Recoleta, Buenos Aires

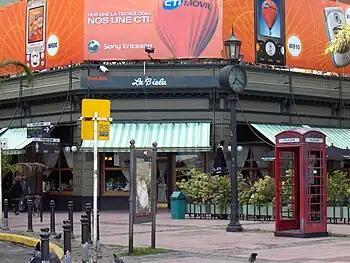
"La Biela" Café-Bar on the corner of Quintana and Ortiz, is a place that represents the area well.

Facing the cemetery and the cultural center, is the Plaza Intendente Alvear, mistakenly, but commonly known as Plaza Francia. The plaza became famous in the 1960s for its street fair, popularly called the “feria hippie.” Over time, in addition to genuine artisans and craftspeople, the fair has attracted street vendors and merchants of a wide variety of merchandise.